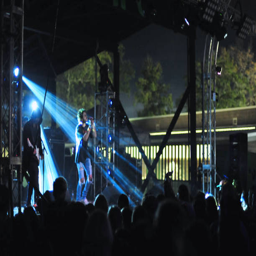
musical artist performs onstage during day .